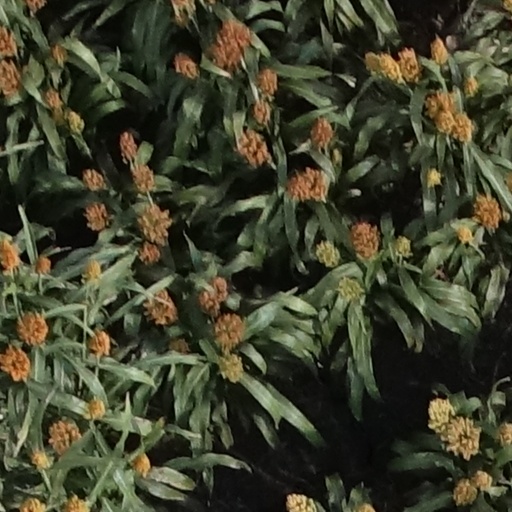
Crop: sorghum